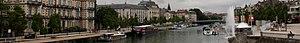
Halte fluviale de Verdun (fr55100) vue du pont de la «porte-Chaussée»